Orotidine 5'-phosphate decarboxylase

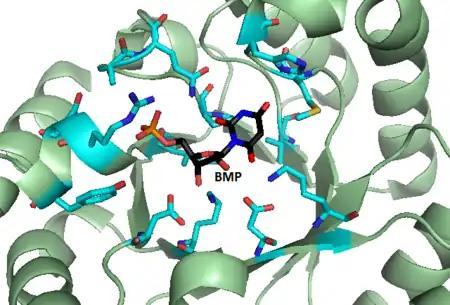
Image representing the structure of the active site of OMP decarboxylase when bound to the inhibitor BMP. Note the Lys and Asp residues surrounding the 6-hydroxyl of the substrate. (Image captured from pymol viewer snapshot of 1LOR crystal structure)

The exact mechanism by which OMP decarboxylase catalyzes its reaction has been a subject of rigorous scientific investigation. The driving force for the loss of the carboxyl linked to the C6 of the pyrimidine ring comes from the close proximity of an aspartate residue carboxyl group in the enzyme's active site, which destabilizes the ground state relative to the transition state of the uncatalyzed reaction. There have been multiple hypotheses about what form the transition state takes before protonation of the C6 carbon occurs to yield the final product. Many studies investigated the binding of a potent inhibitor of OMP decarboxylase, 6-hydroxy uridine monophosphate (BMP, a barbituric acid derivative), within the active site, to identify which essential amino acid residues are directly involved with stabilization of the transition state. (See figure of enzyme bound to BMP) Several mechanisms for enzymatic decarboxylation of OMP have been proposed, including protonation at O2 to form a zwitterionic species as an intermediate, anion stabilization of O4, or nucleophilic attack at C5. Current consensus suggests that the mechanism proceeds through a stabilized carbanion at the C6 after loss of carbon dioxide. This mechanism was suggested from studies investigating kinetic isotope effects in conjunction with competitive inhibition and active site mutagenesis.